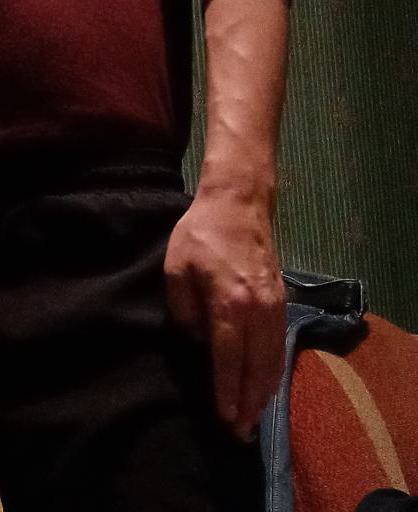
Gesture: no_gesture